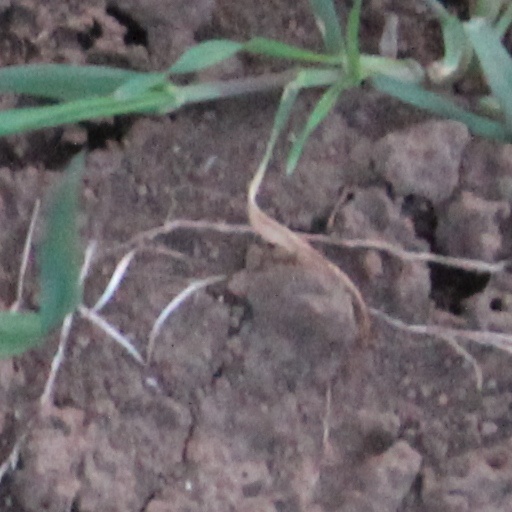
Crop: wheat